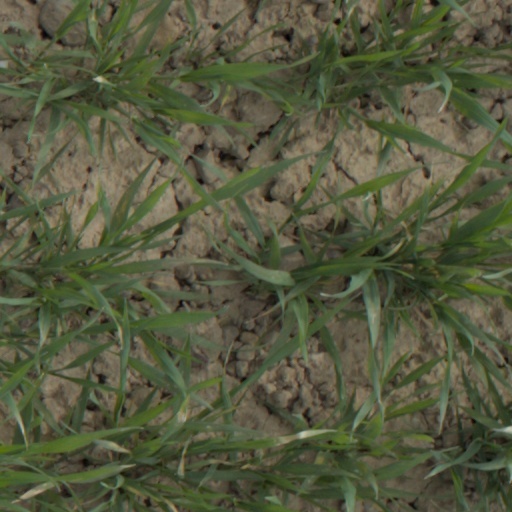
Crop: wheat